Answer in natural language. Estimate the real world distances between objects in the image. Which object is closer to Doorframe (marked A), Doorway (marked B) or houseplant (marked C)? Choose between the following options: Doorway (marked B) or houseplant (marked C)
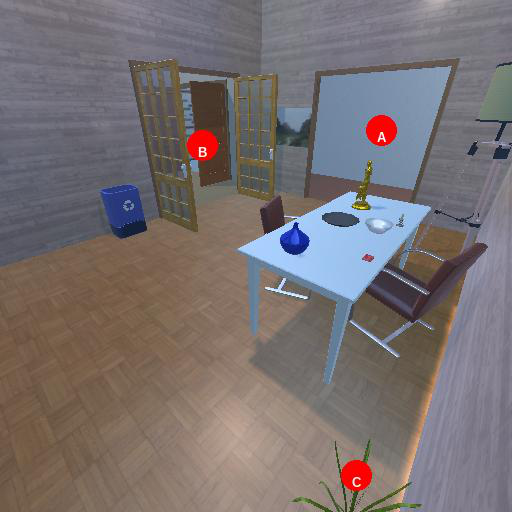
<answer>Doorway (marked B)</answer>